Edgar Allan Poe

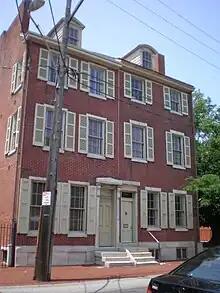
The Edgar Allan Poe National Historic Site in Philadelphia, one of several preserved former residences of Poe

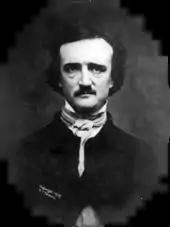
An 1848 "Ultima Thule" daguerreotype of Poe

During his lifetime, Poe was mostly recognized as a literary critic. The vast majority of Edgar Allan Poe's writings are nonfictional. Contemporary critic James Russell Lowell called him, "the most discriminating, philosophical, and fearless critic upon imaginative works who has written in America," suggesting—rhetorically—that he occasionally used prussic acid instead of ink. Poe's often caustic reviews earned him the reputation of being a "tomahawk man". One target of Poe's criticism was Boston's acclaimed poet Henry Wadsworth Longfellow, who was defended by his friends, literary and otherwise, in what was later called, "The Longfellow War". Poe accused Longfellow of "the heresy of the didactic", writing poetry that was preachy, derivative, and thematically plagiarized. Poe correctly predicted that Longfellow's reputation and style of poetry would decline, concluding, "We grant him high qualities, but deny him the Future".